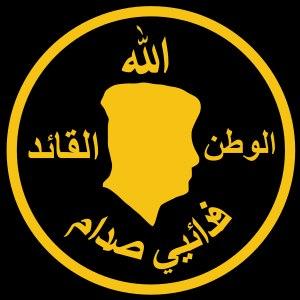
"Fedayin Saddam est une organisation paramilitaire irakienne, loyale au parti Baas et à Saddam Hussein. Le terme ""Fedayin"" se rapporte au nom que portaient les combattants palestiniens.
Les fedayin sont principalement de petits groupes de commandos ou « francs-tireurs » palestiniens ne reconnaissant pas Israël et qui s'y opposent par les armes. Souvent mentionnés dans les années 1970, ils sont à la base des mouvements comme le Hamas ou le Jihad islamique, considérés comme terroristes par de nombreux pays.